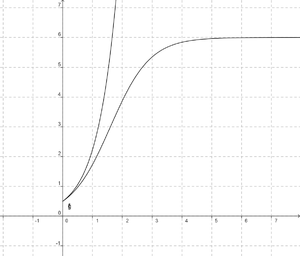
En mathématiques, en économie et en biologie, on parle d'un phénomène à croissance exponentielle lorsque la croissance en valeur absolue de la population est proportionnelle à la population existante, c'est-à-dire lorsque le taux de croissance intrinsèque est constant et positif.